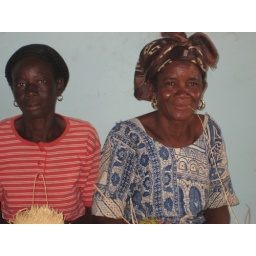
Our next project in making Bolgatanga Hats. The hats are made out of the same grass